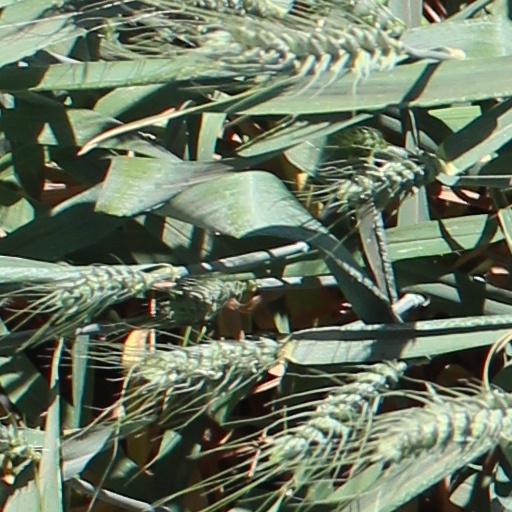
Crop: wheat